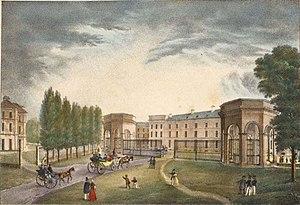
Porte de Louvain à Bruxelles.